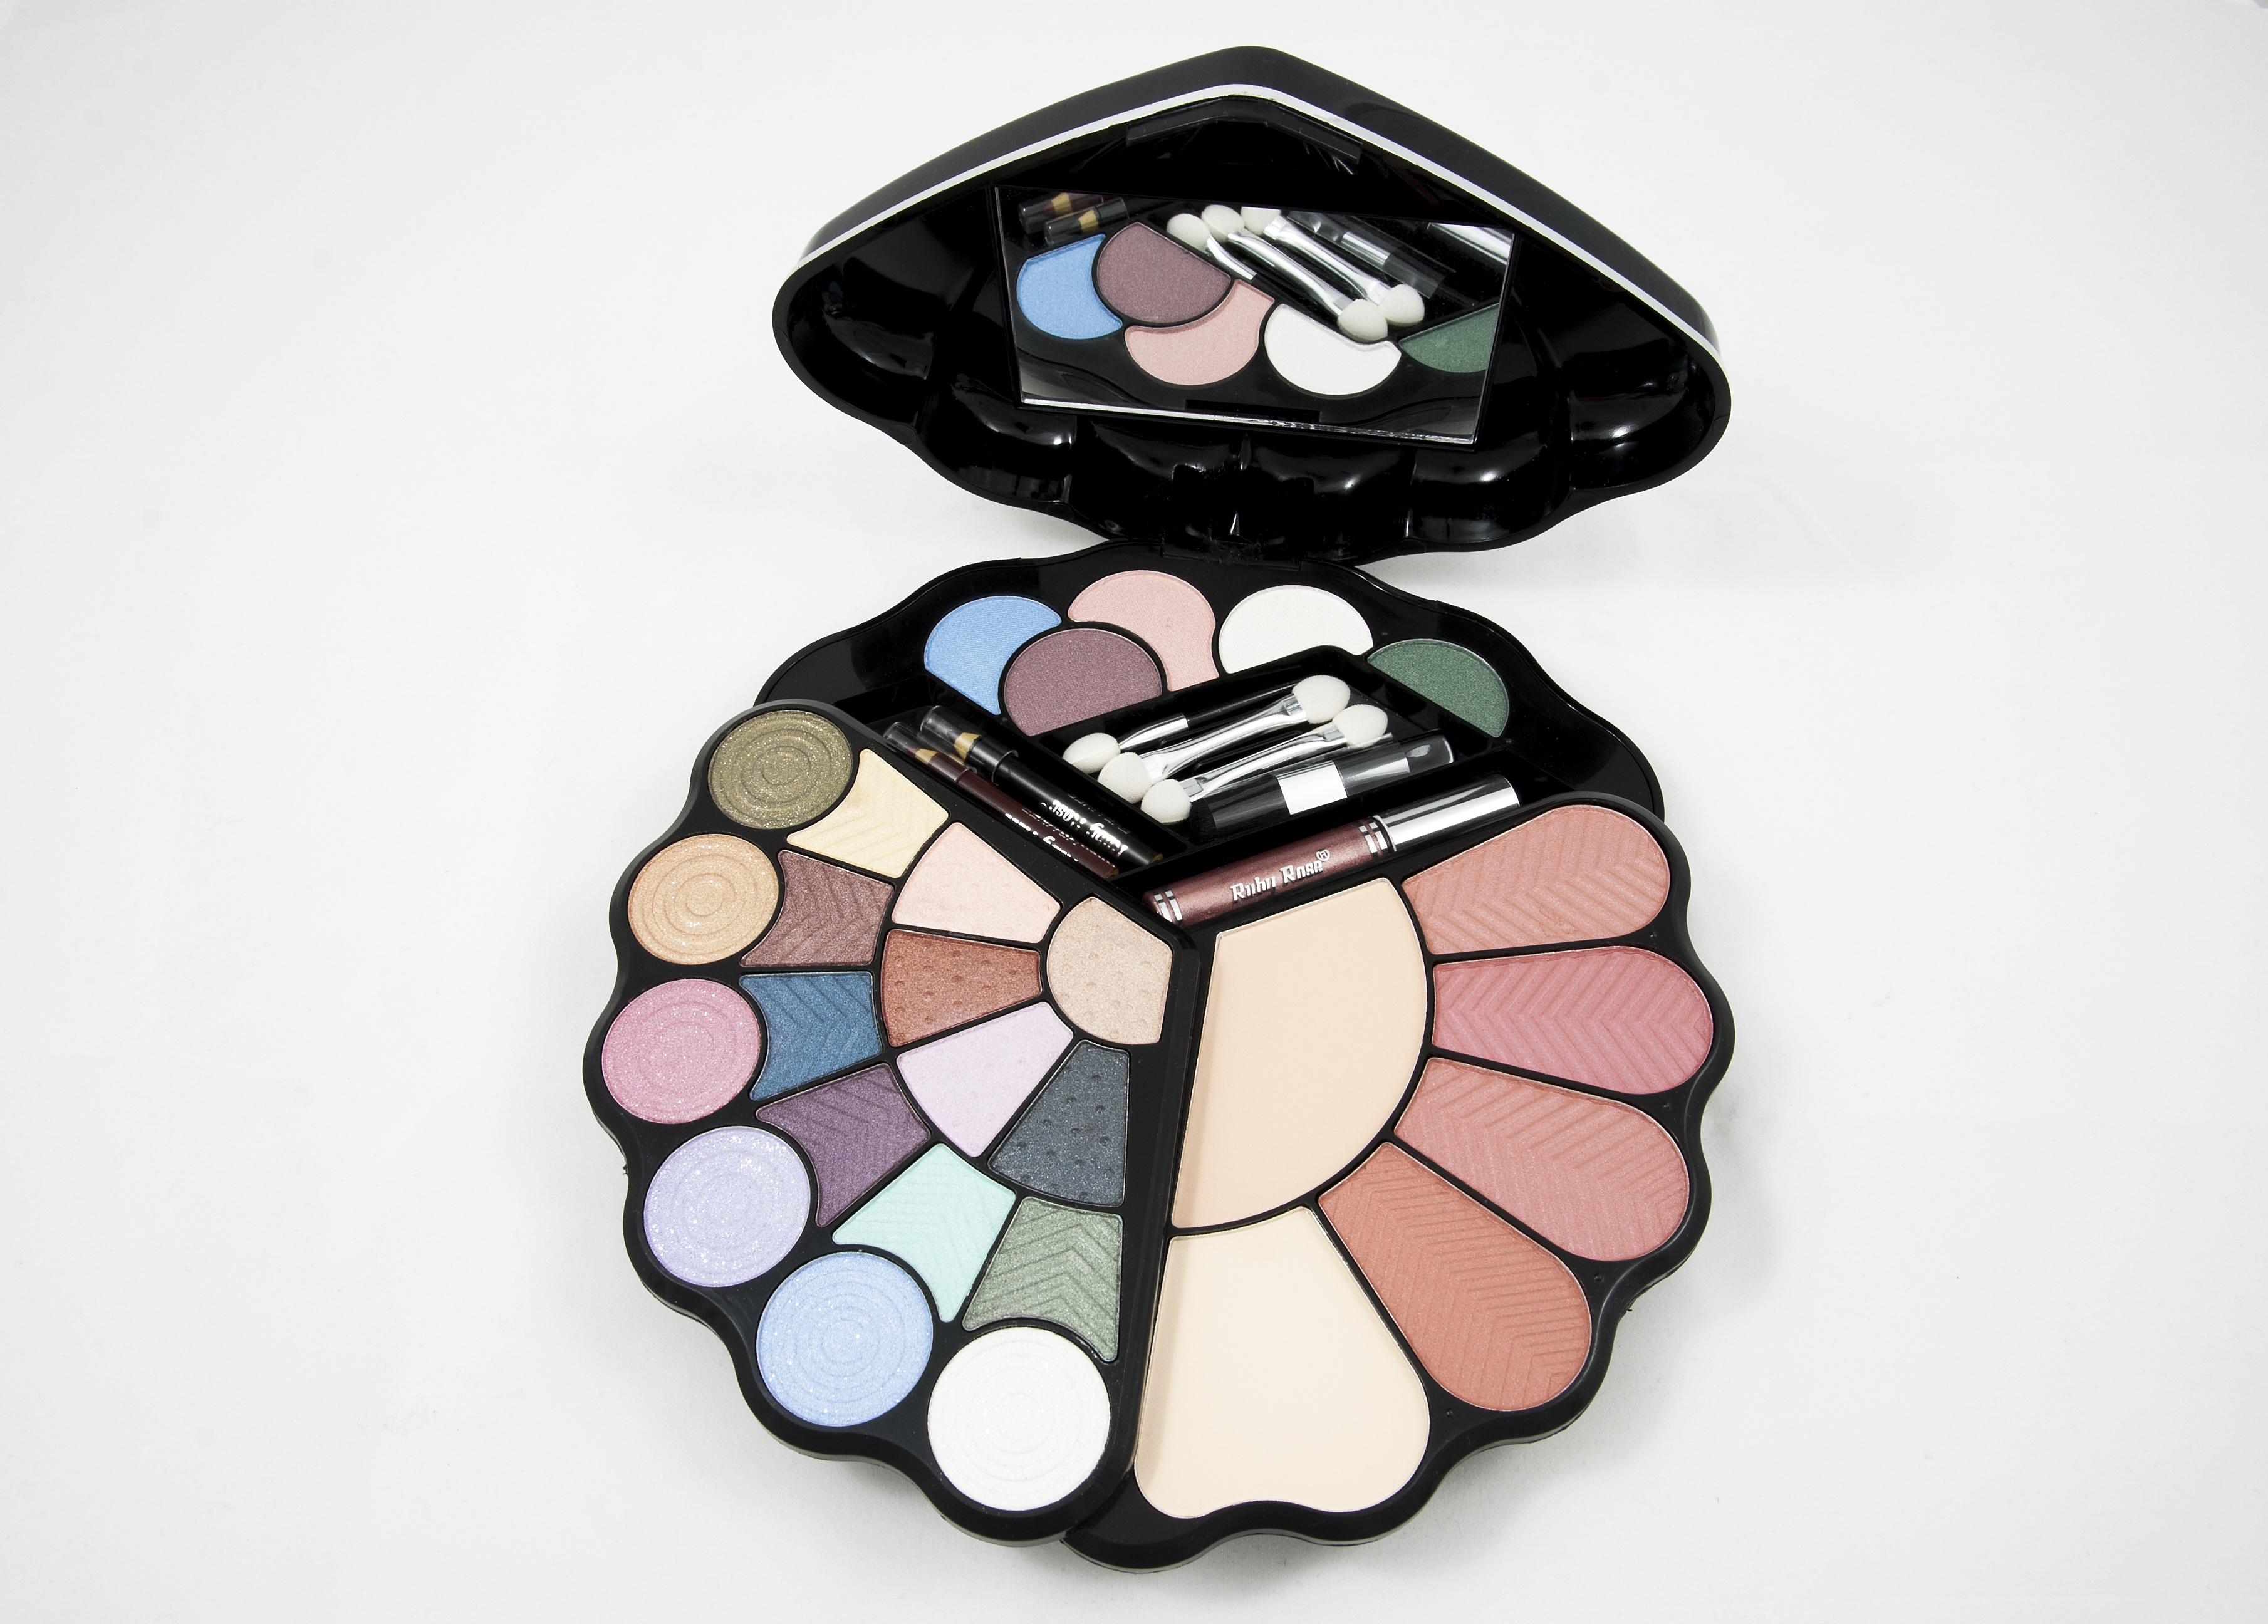
woman, round, glass, powder, circle, human body, palette, eye, rouge, beauty, organ, compact, eyeshadow, eye shadow, makeup kit